Parallel SCSI

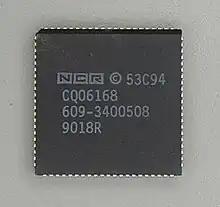
NCR 53C94 SCSI-1 controller in PLCC-84 package

The original SCSI standard, SCSI-1, was derived from the Shugart Associates System Interface (SASI) and formally adopted in 1986 by ANSI. SCSI-1 features an 8-bit parallel bus (with parity), running asynchronously at 3.5 MB/s, or 5 MB/s in synchronous mode, and a maximum bus cable length of , significantly longer than the limit of the ATA interface also popular at the time. A rarely-seen variation on the original standard featured high-voltage differential signaling and supported a maximum cable length of .